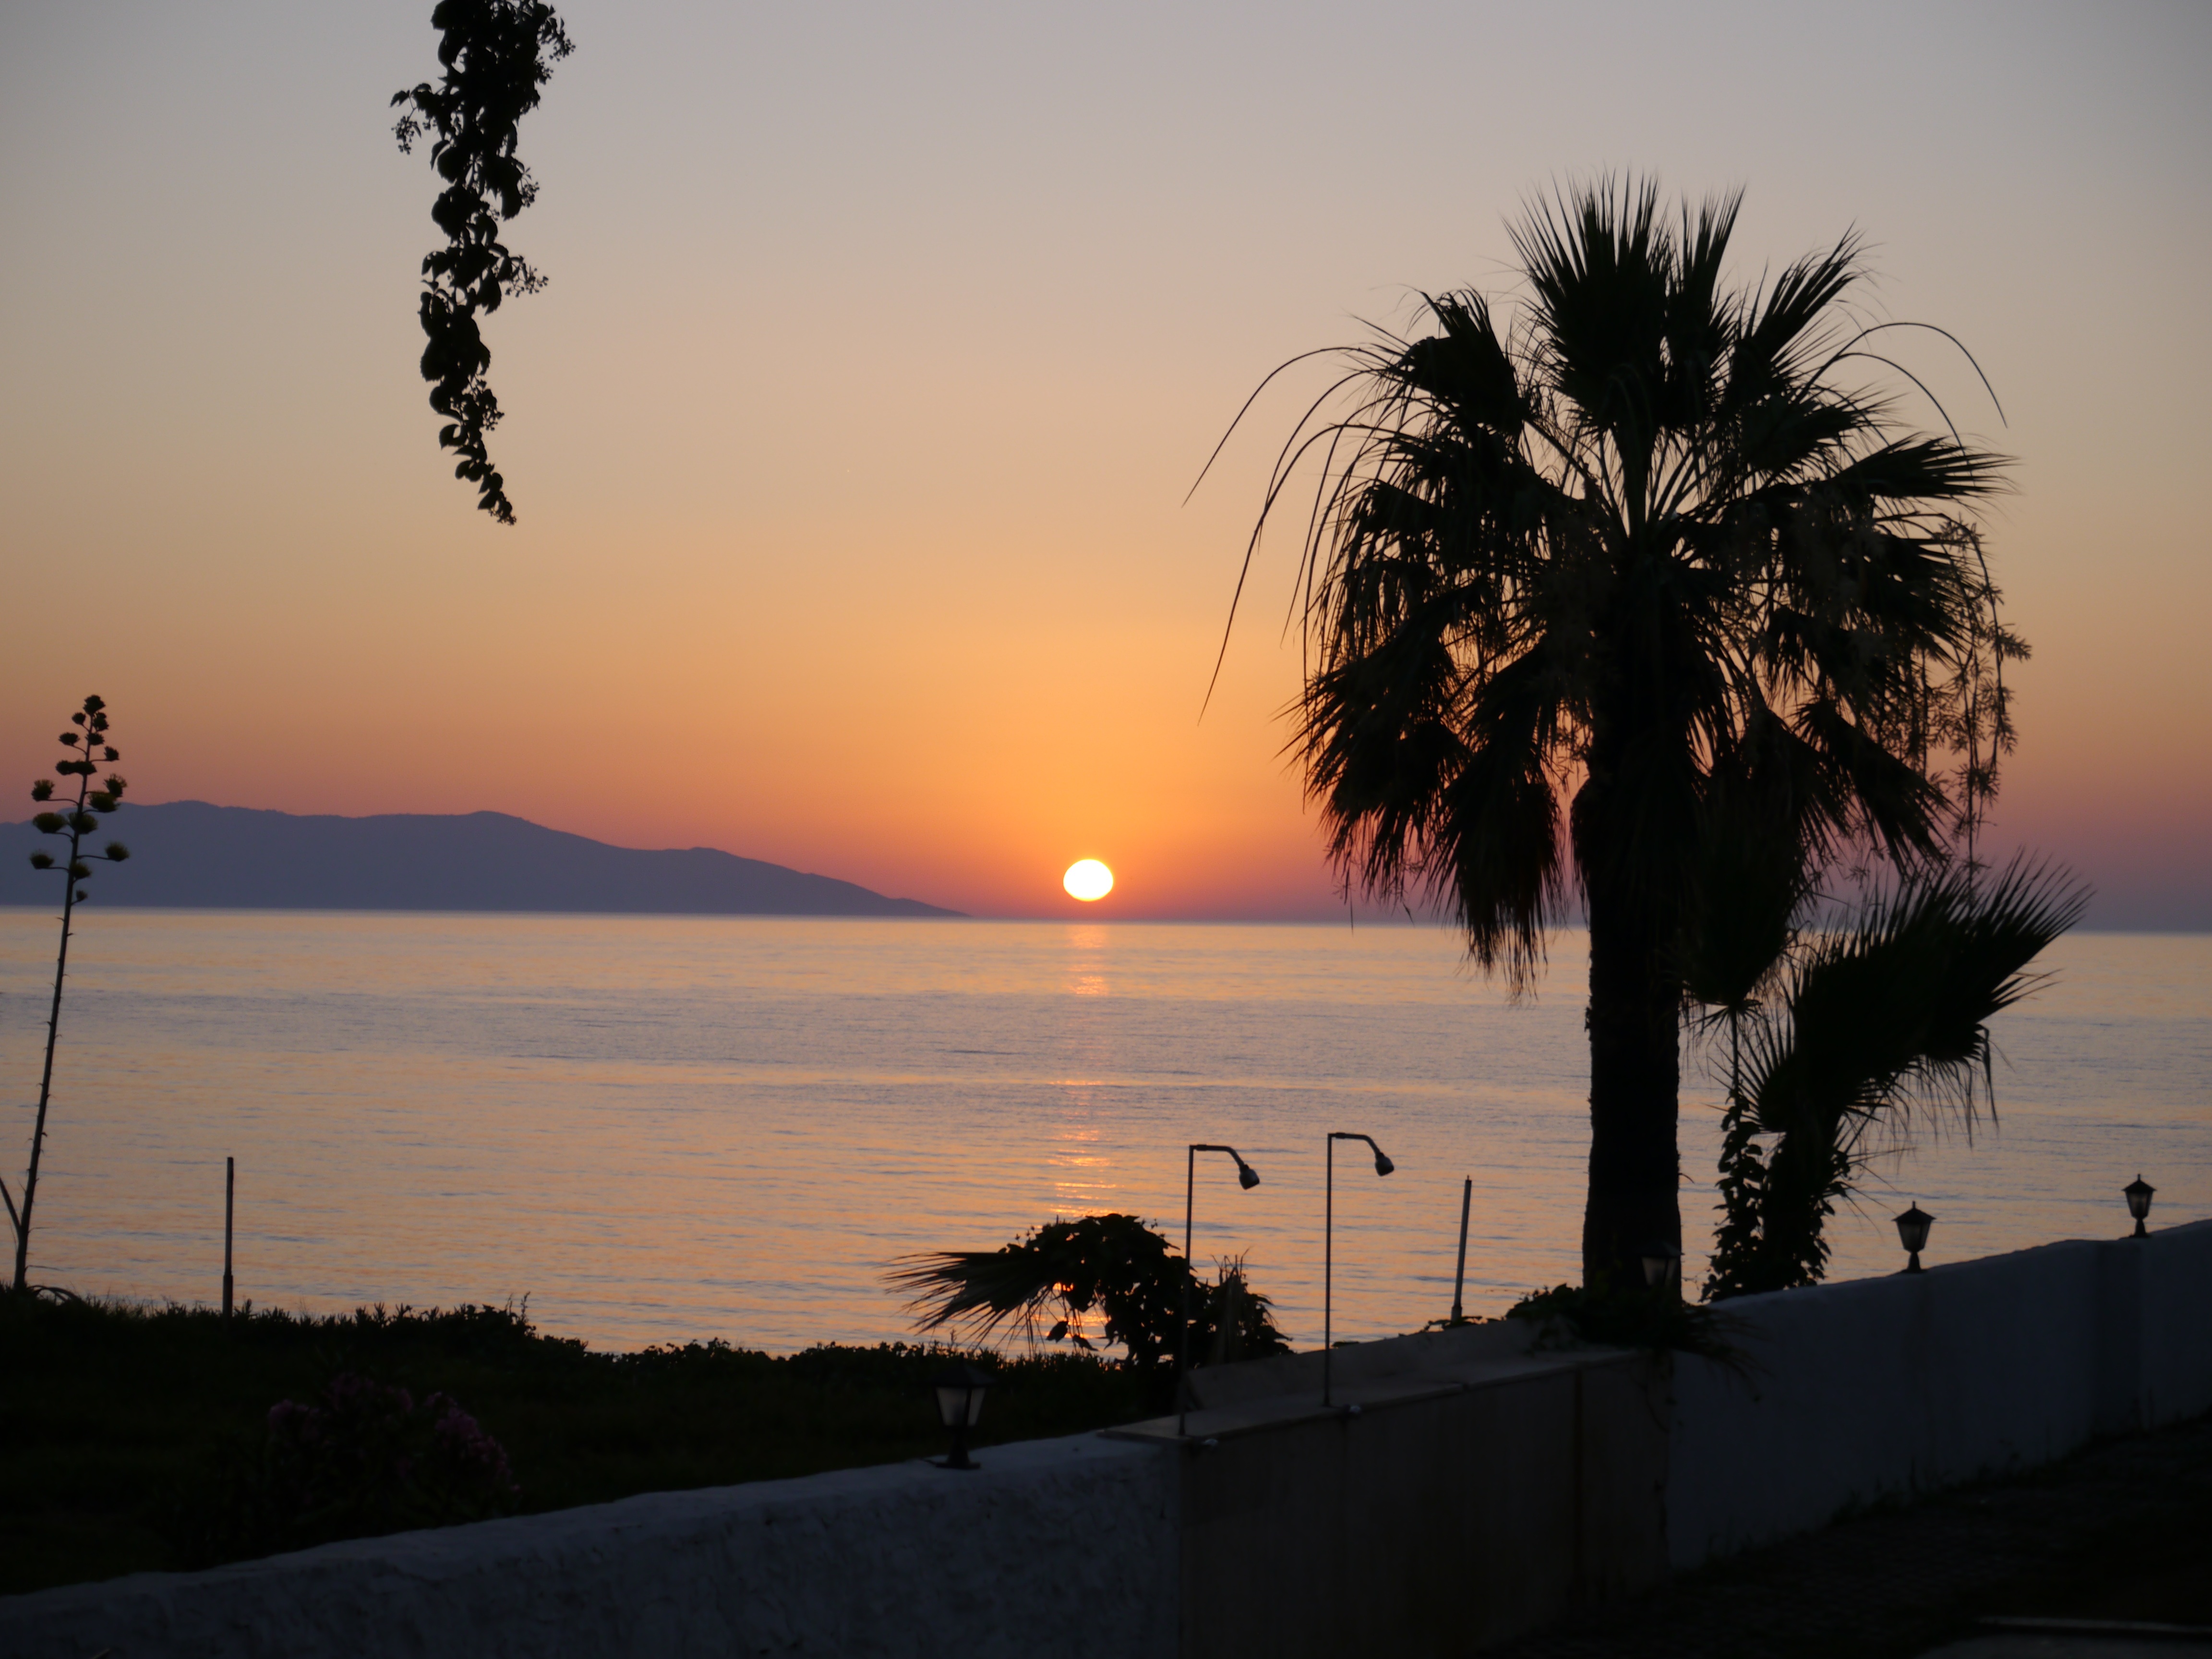
beach, sea, tree, ocean, horizon, sun, sunrise, sunset, sunlight, morning, dawn, dusk, evening, atmospheric phenomenon, arecales